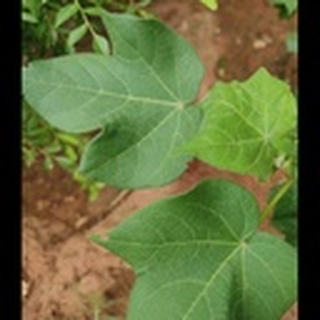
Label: healthy_cotton